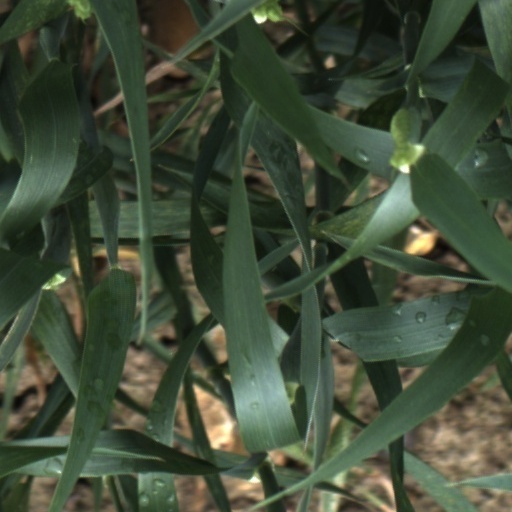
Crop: wheat